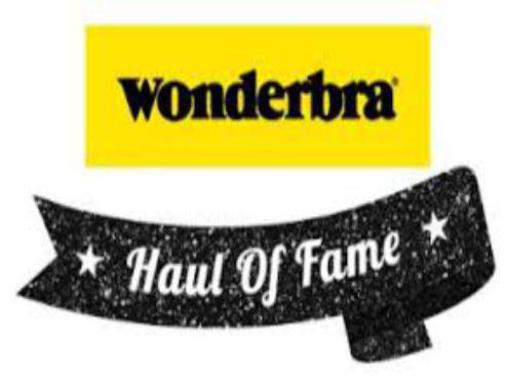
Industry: Clothes